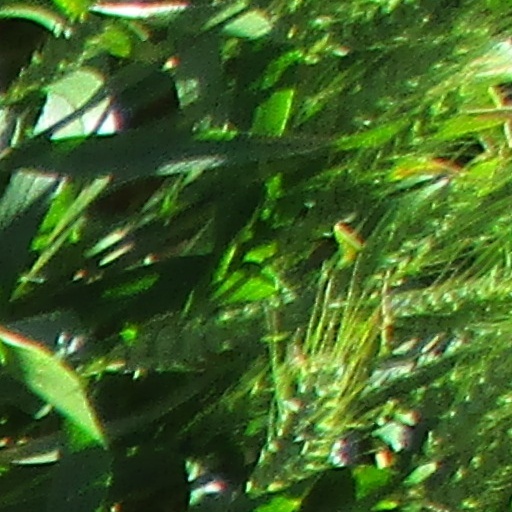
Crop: wheat